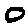
Label: 0